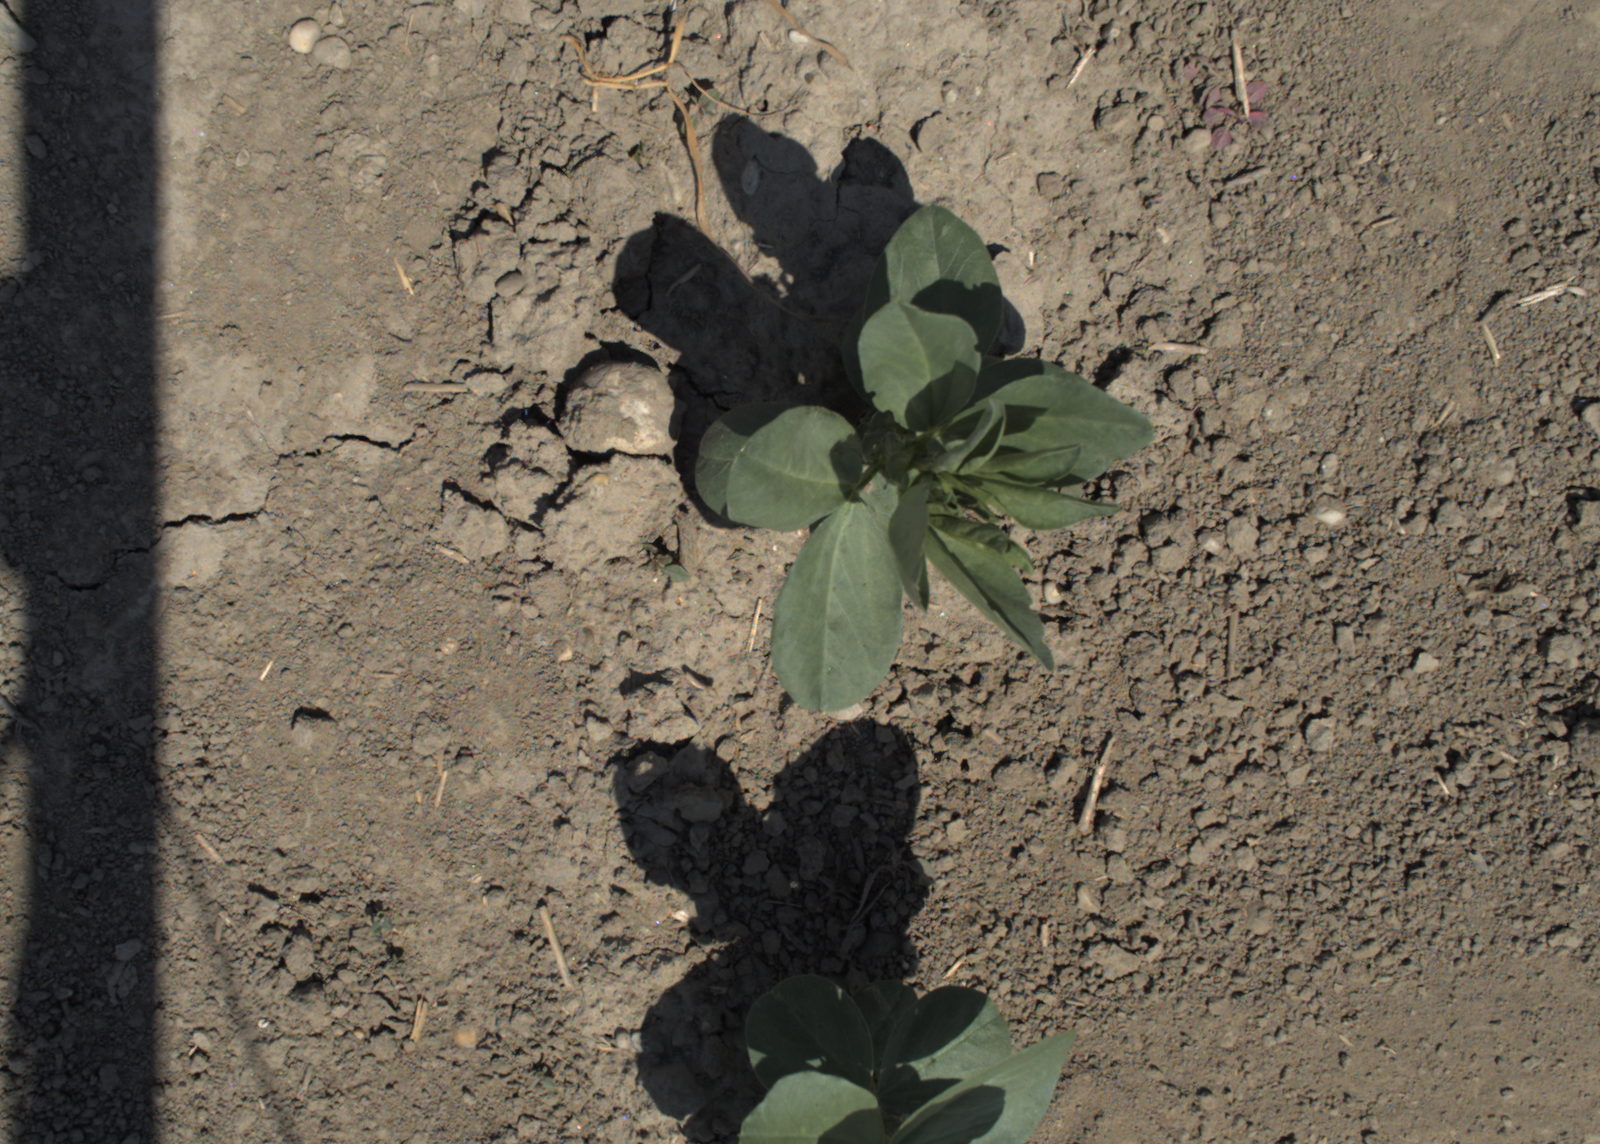
Capture date: 10.06.2021 12:37:43
Weather: sunny
Wind: light
Seeding date: 27.04.2021
Plant canopy height (mm): 797